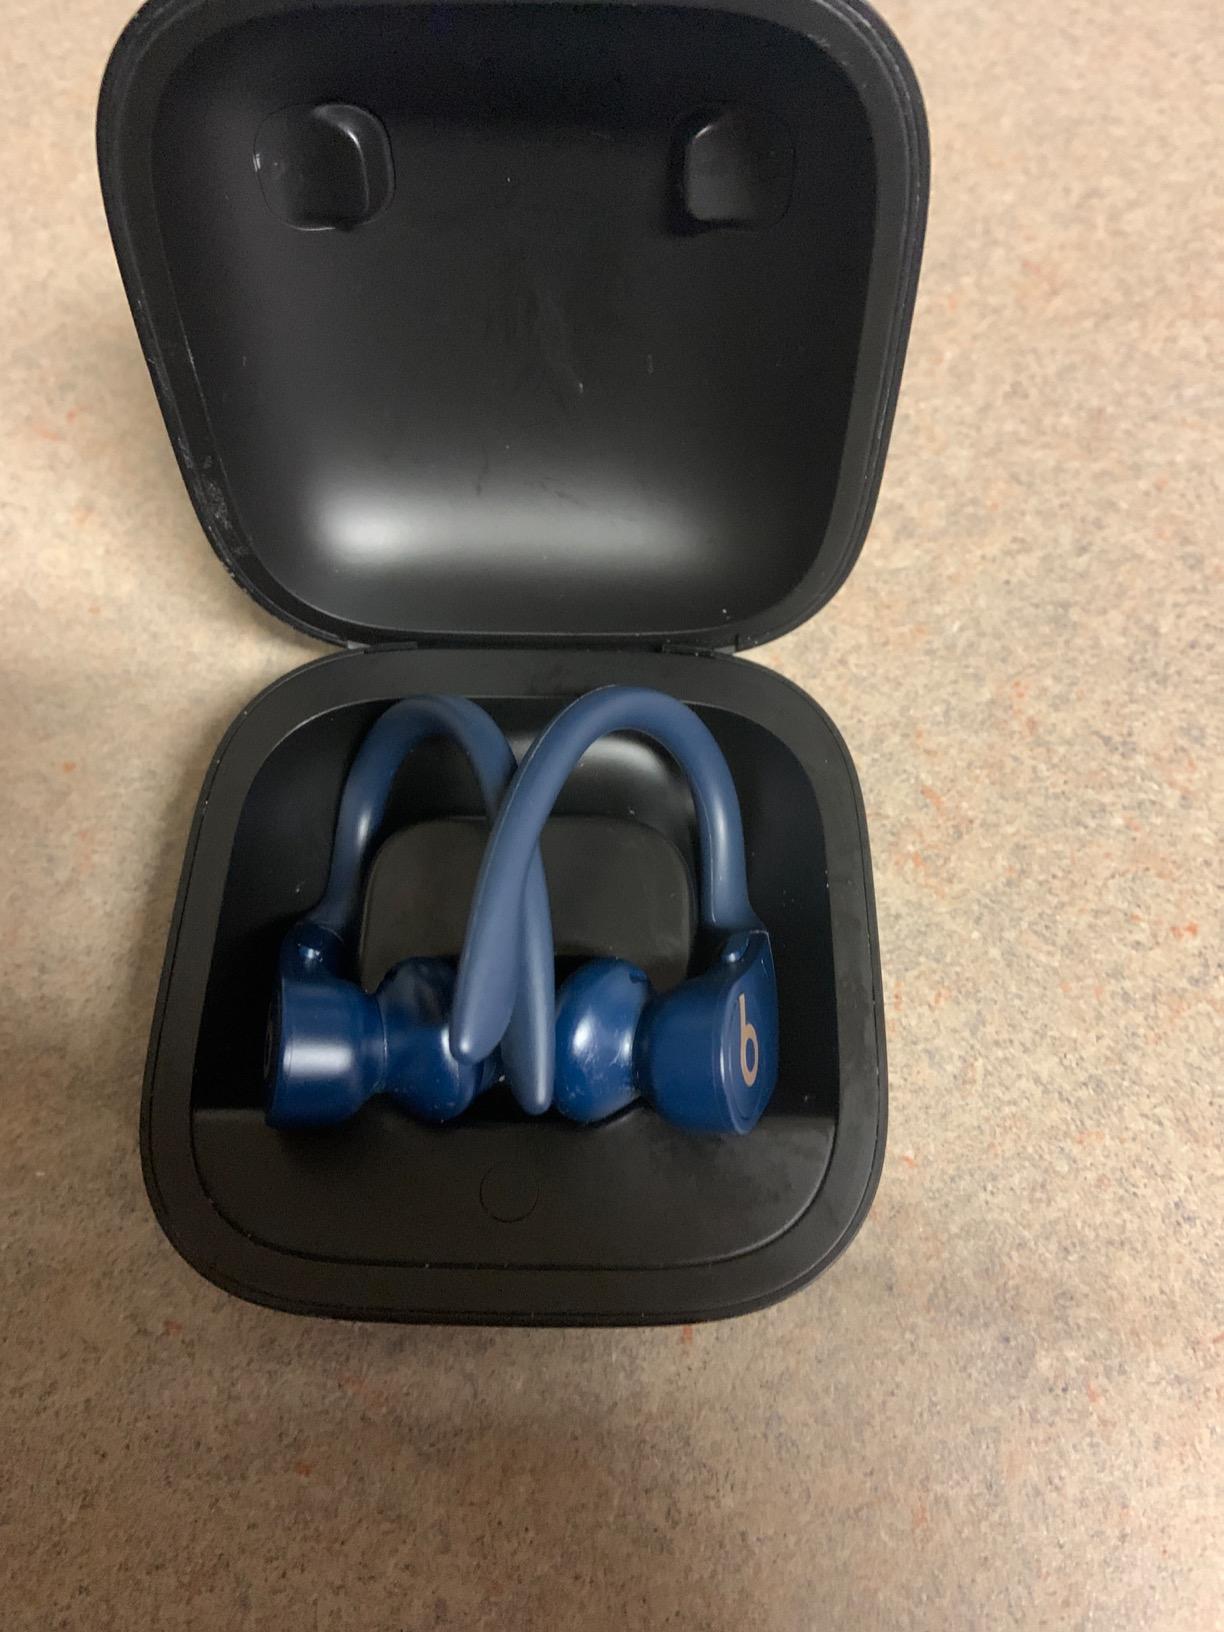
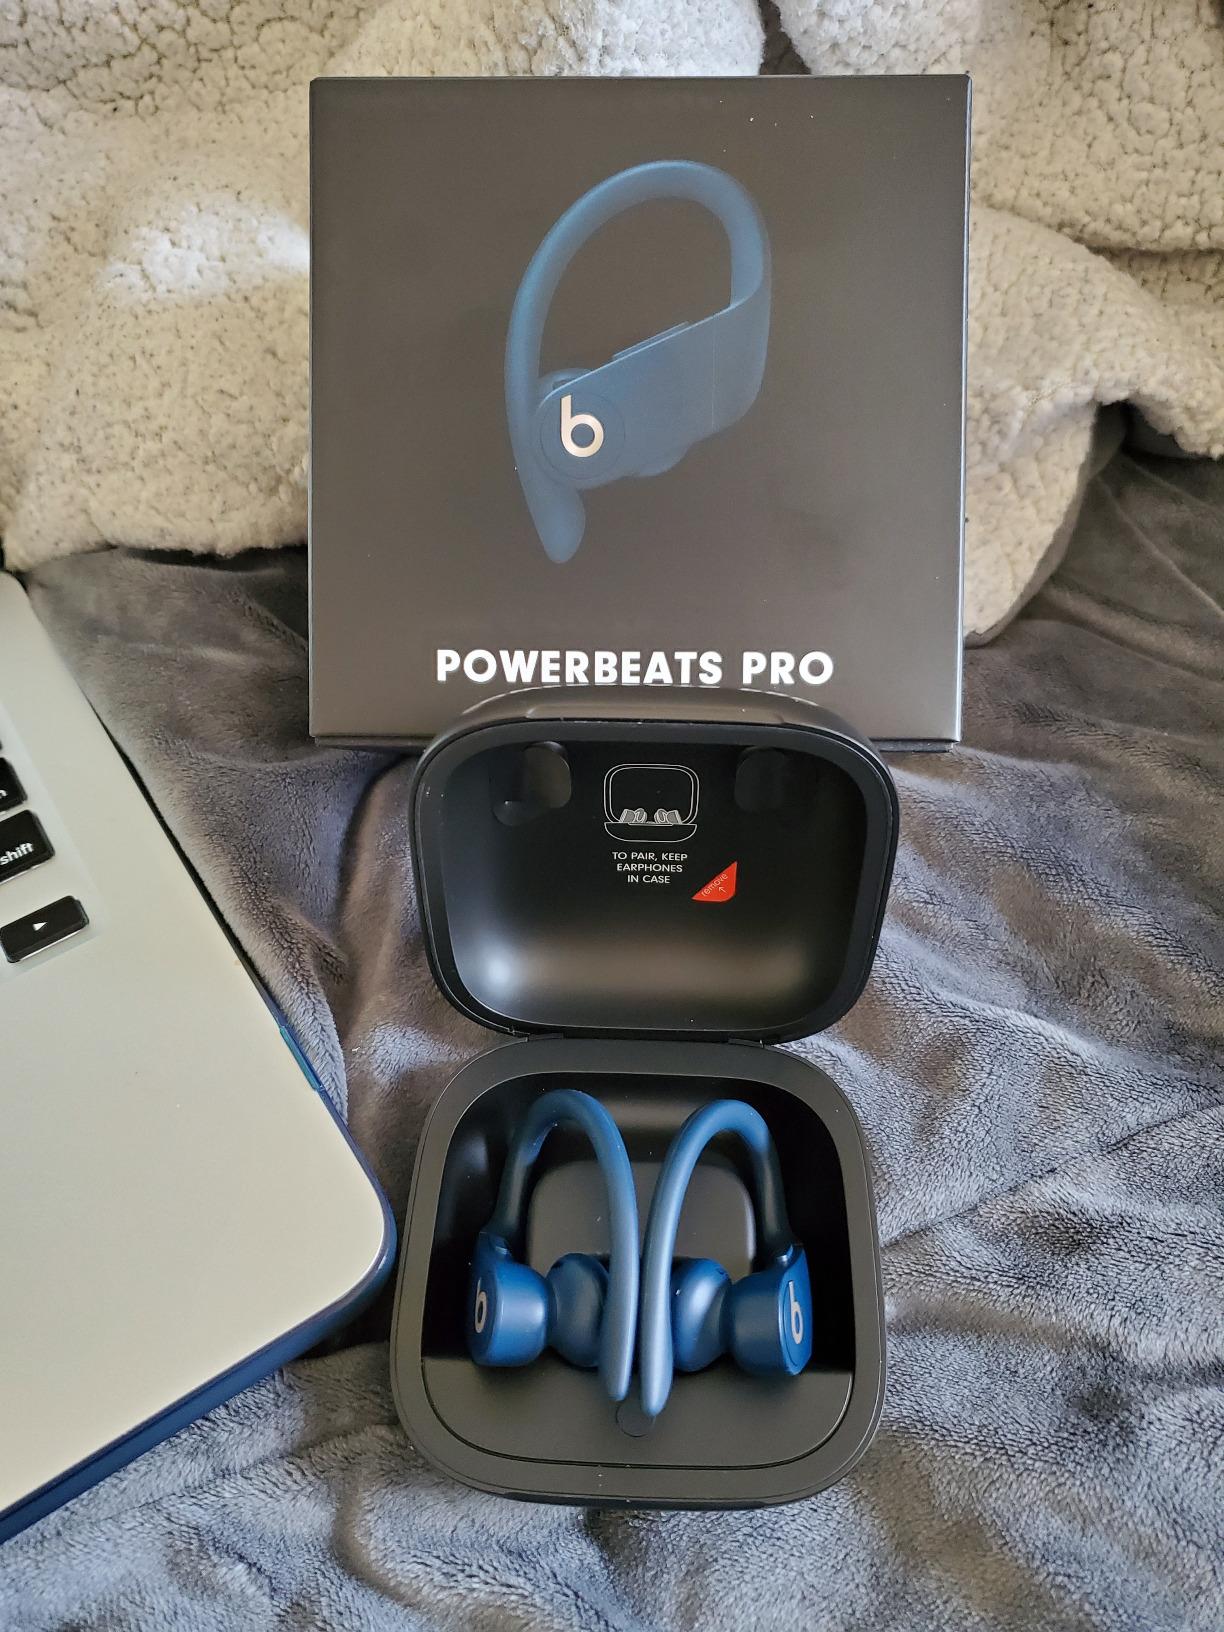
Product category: earbuds
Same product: yes